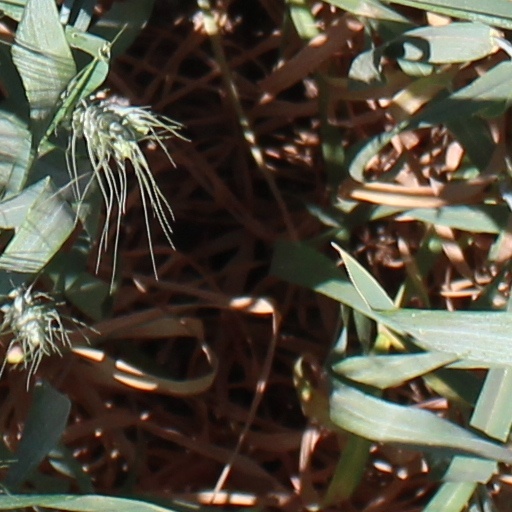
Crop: wheat